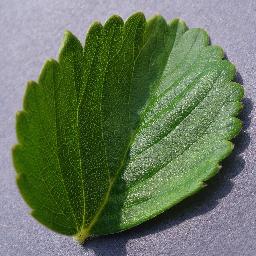
Label: Strawberry___healthy